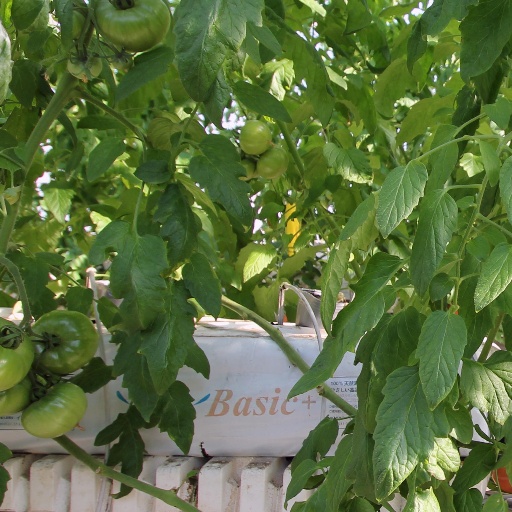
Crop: tomato